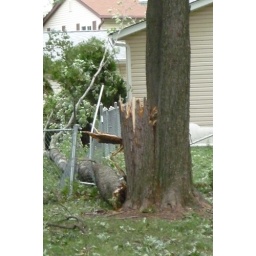
this tree is in the greenspace (common green area between houses in the neighborhood)....took out those people's fence.